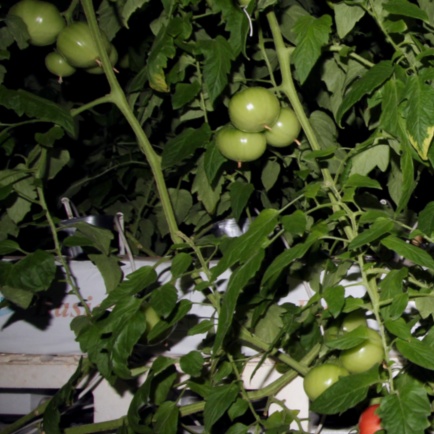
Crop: tomato